Far side of the Moon

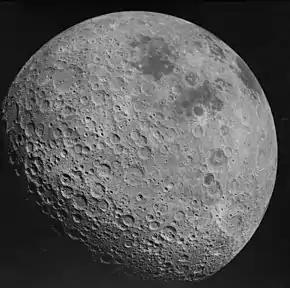
The far side of the Moon, with Mare Marginis and Mare Smythii visible, photographed by Apollo 16 in 1972. It is much more cratered than the near side of the Moon.

On 26 April 1962, NASA's Ranger 4 space probe became the first spacecraft to impact the far side of the Moon, although it failed to return any scientific data before impact.